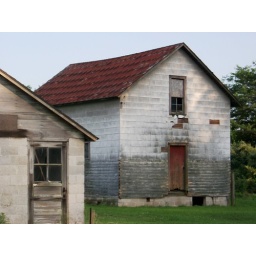
This barn is in considerably better shape. I love the red roof and door, I think they make the picture.